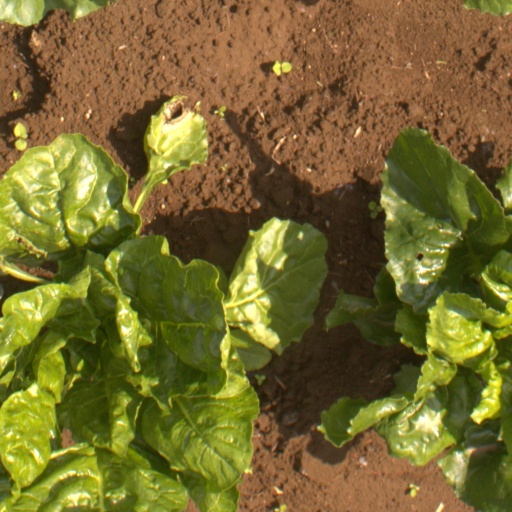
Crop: sugar beet